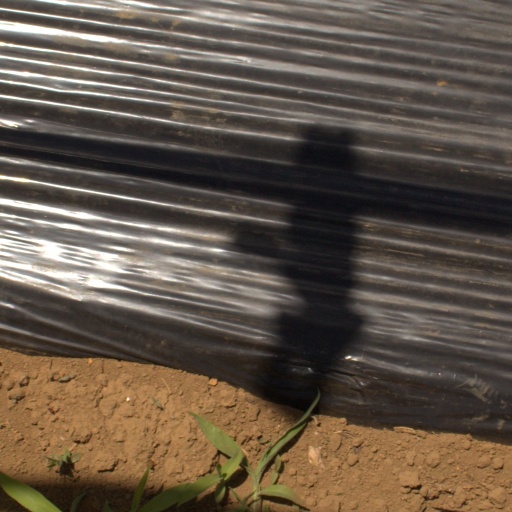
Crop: Jerusalem artichoke